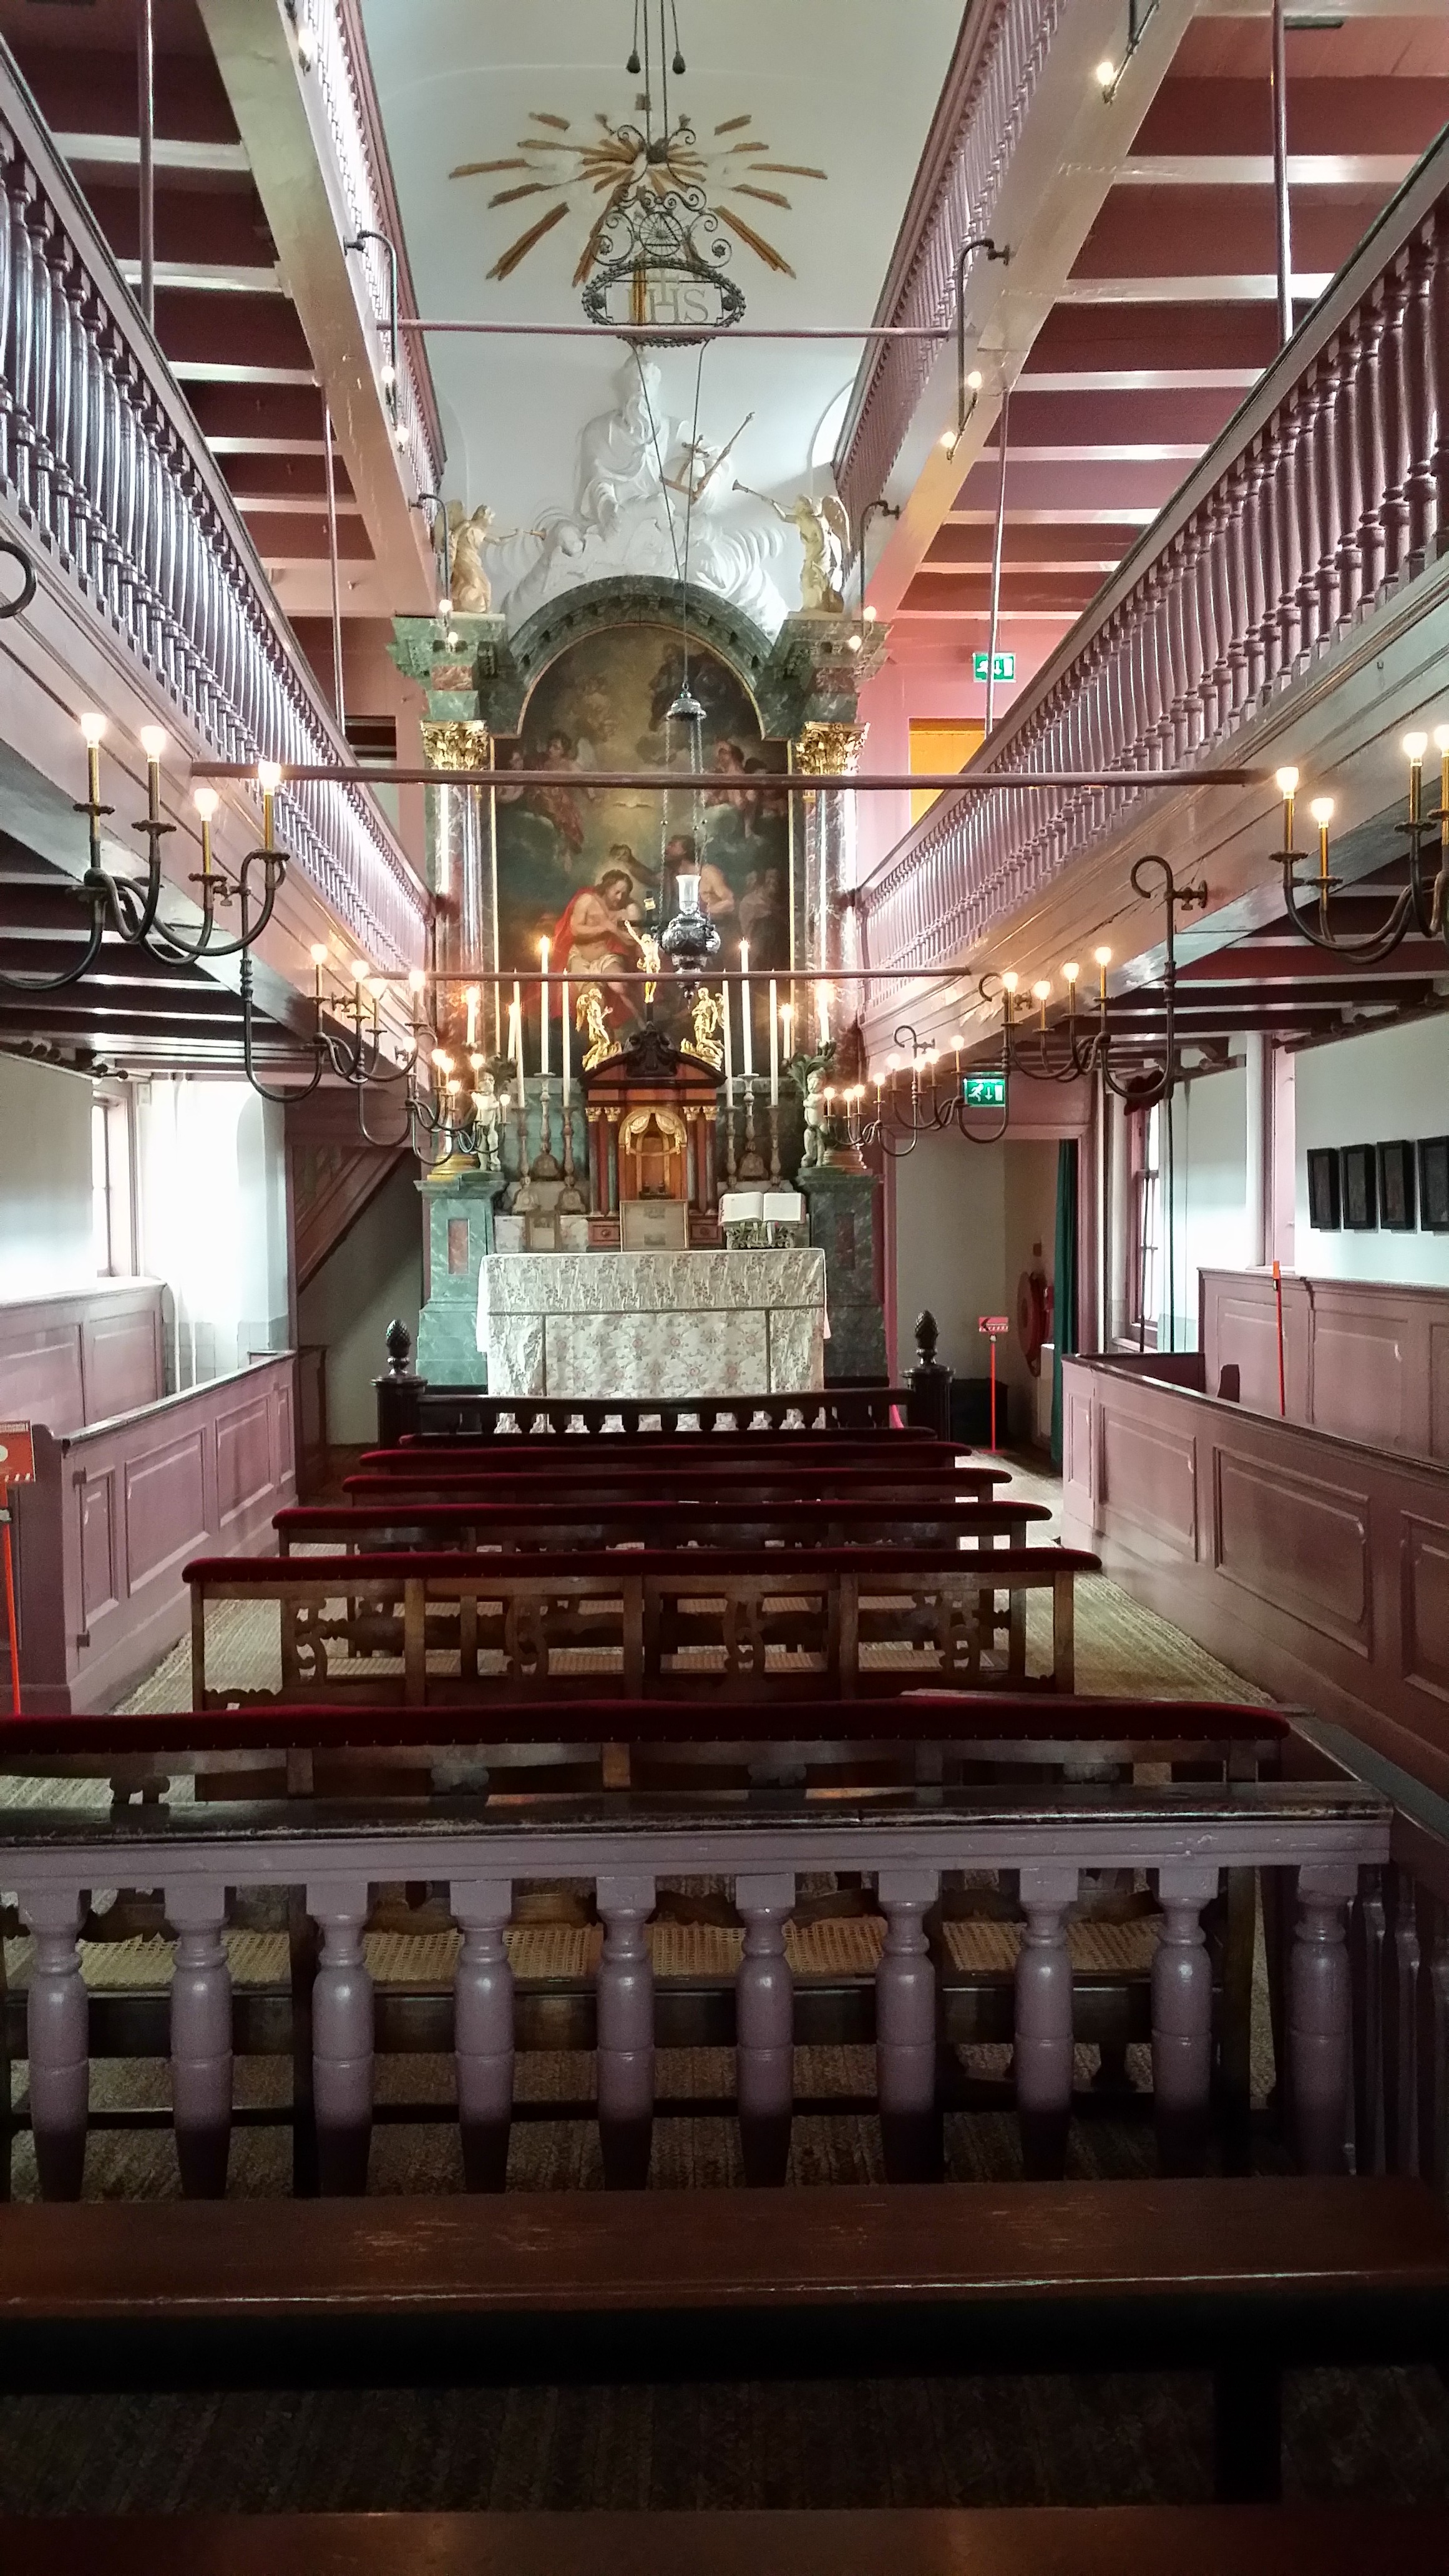
building, church, place of worship, amsterdam, synagogue, clandestine church